Union Square Aberdeen

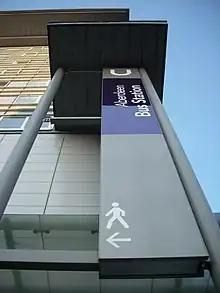
Sign directing pedestrians to Aberdeen Bus Station.

Union Square is a shopping centre located in the centre of Aberdeen, Scotland, which opened to the public on Thursday, 29 October 2009. The centre contains a covered shopping mall and retail park. Located on Guild Street and Market Street, the development adjoins onto the side of Aberdeen railway station and Aberdeen bus station creating a transport hub. The shopping centre houses more than 60 shops, over fifteen restaurants (including a Davidson's Bar and Grille) a ten screen 2,300 seat Cineworld cinema (the largest in Aberdeen) and a 3-star Leonardo hotel with 203 rooms.